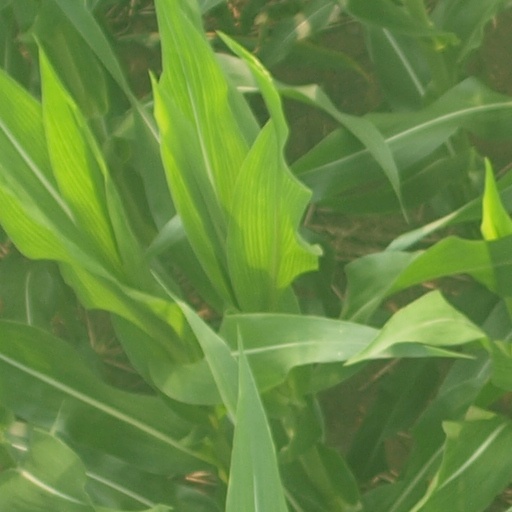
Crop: maize; corn